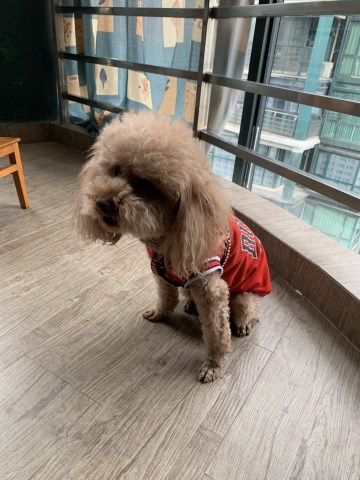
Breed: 7449-n000128-teddy